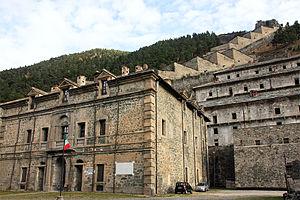
La forteresse de Fenestrelle a été construite de 1728 à 1850 par les rois de Sardaigne dans la vallée piémontaise de Fenestrelle, acquise en 1713 par Victor-Amédée II.